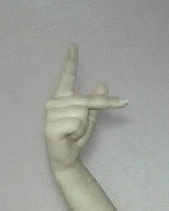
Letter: dha